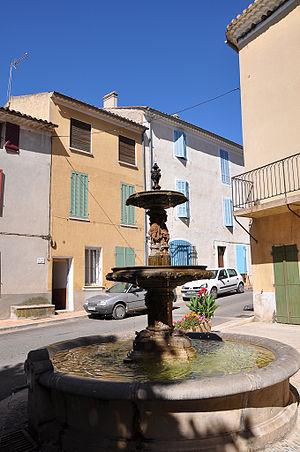
Fontaine à Quinson (Alpes-de-Haute-Provence, France).